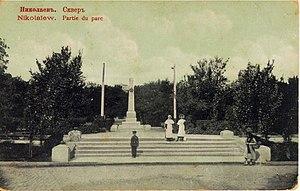
«